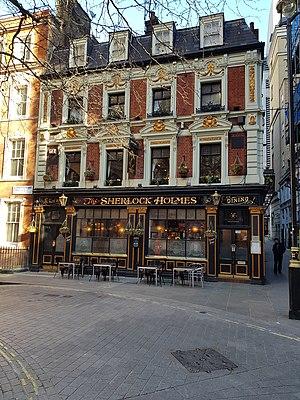
Pub The Sherlock Holmes, Londres.
Northumberland Avenue est une rue de Londres.